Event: Nepal Earthquake
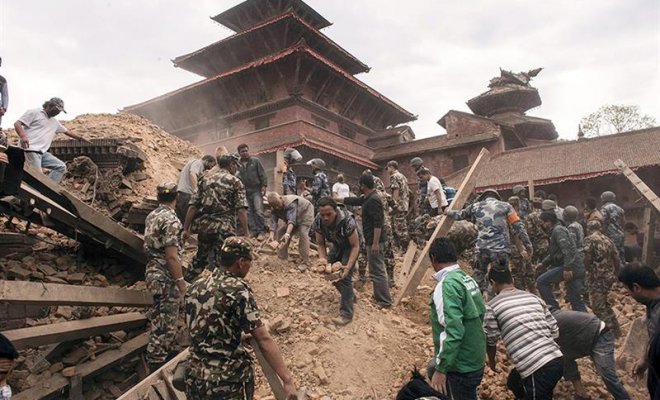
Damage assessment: damage